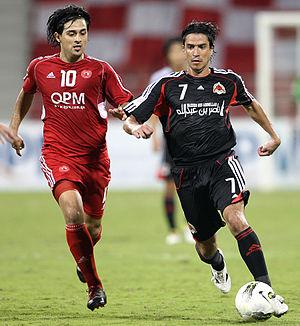
Fábio César Montezine, dit Fábio César, est un footballeur brésilo-qatarien né le 24 février 1979 à Londrina au Brésil. Il évolue au poste de milieu offensif avec le club de l'Al-Rayyan.